Hotzenwald

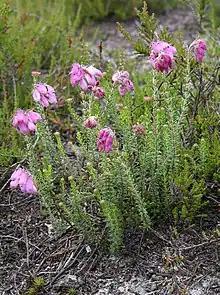
Glockenheide ("Erica tetralix")

The raised bogs ("Hochmoore") and transitional bogs ("Übergangsmoore") especially in the Ibach/Dachsberg area, as a relic of the ice age, are home to a rich variety of species otherwise rare in the Black Forest such as bog-rosemary, mud sedge and fewflower sedge, rannoch-rush, alpine bulrush, white beak-sedge or purple coltsfoot. The European Arctic starflower has a strong presence in the Hotzenwald, which is also the only place in the whole of South Germany where the cross-leaved heath occurs naturally. Especially in the first half of the 20th century, the forestry industry's attempts at drainage drastically reduced the number of bogs. As a result, several bogs in the Hotzenwald were declared as nature reserves; in 1998 there were 10 of them. In addition, attempts have been made to regenerated some of the old bogs.